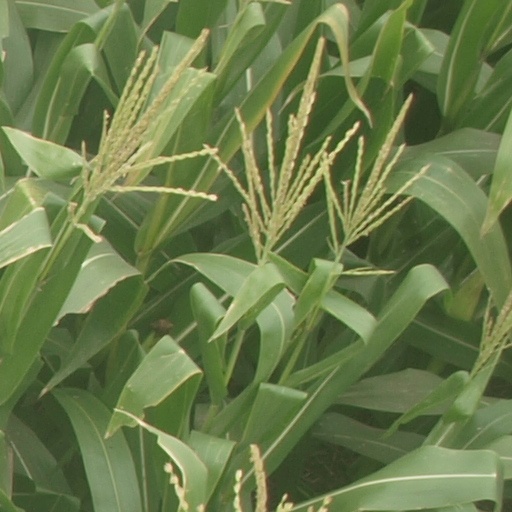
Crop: maize; corn